Kagu

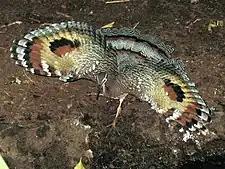
The sunbittern, a possible closest relative from Central and South America

The generic name "Rhynochetos", and the clade name Rhynochetidae, are derived from the Greek "rhis" meaning "nose" and "khaitē" meaning "long hair", referring to its long stiff hairs over the nostrils. The specific name "jubatus" is derived from the Latin "iubātus" meaning crested.